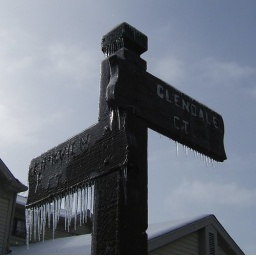
Icicles on the street signs... every sign and wire in town had a brittle fringe like this